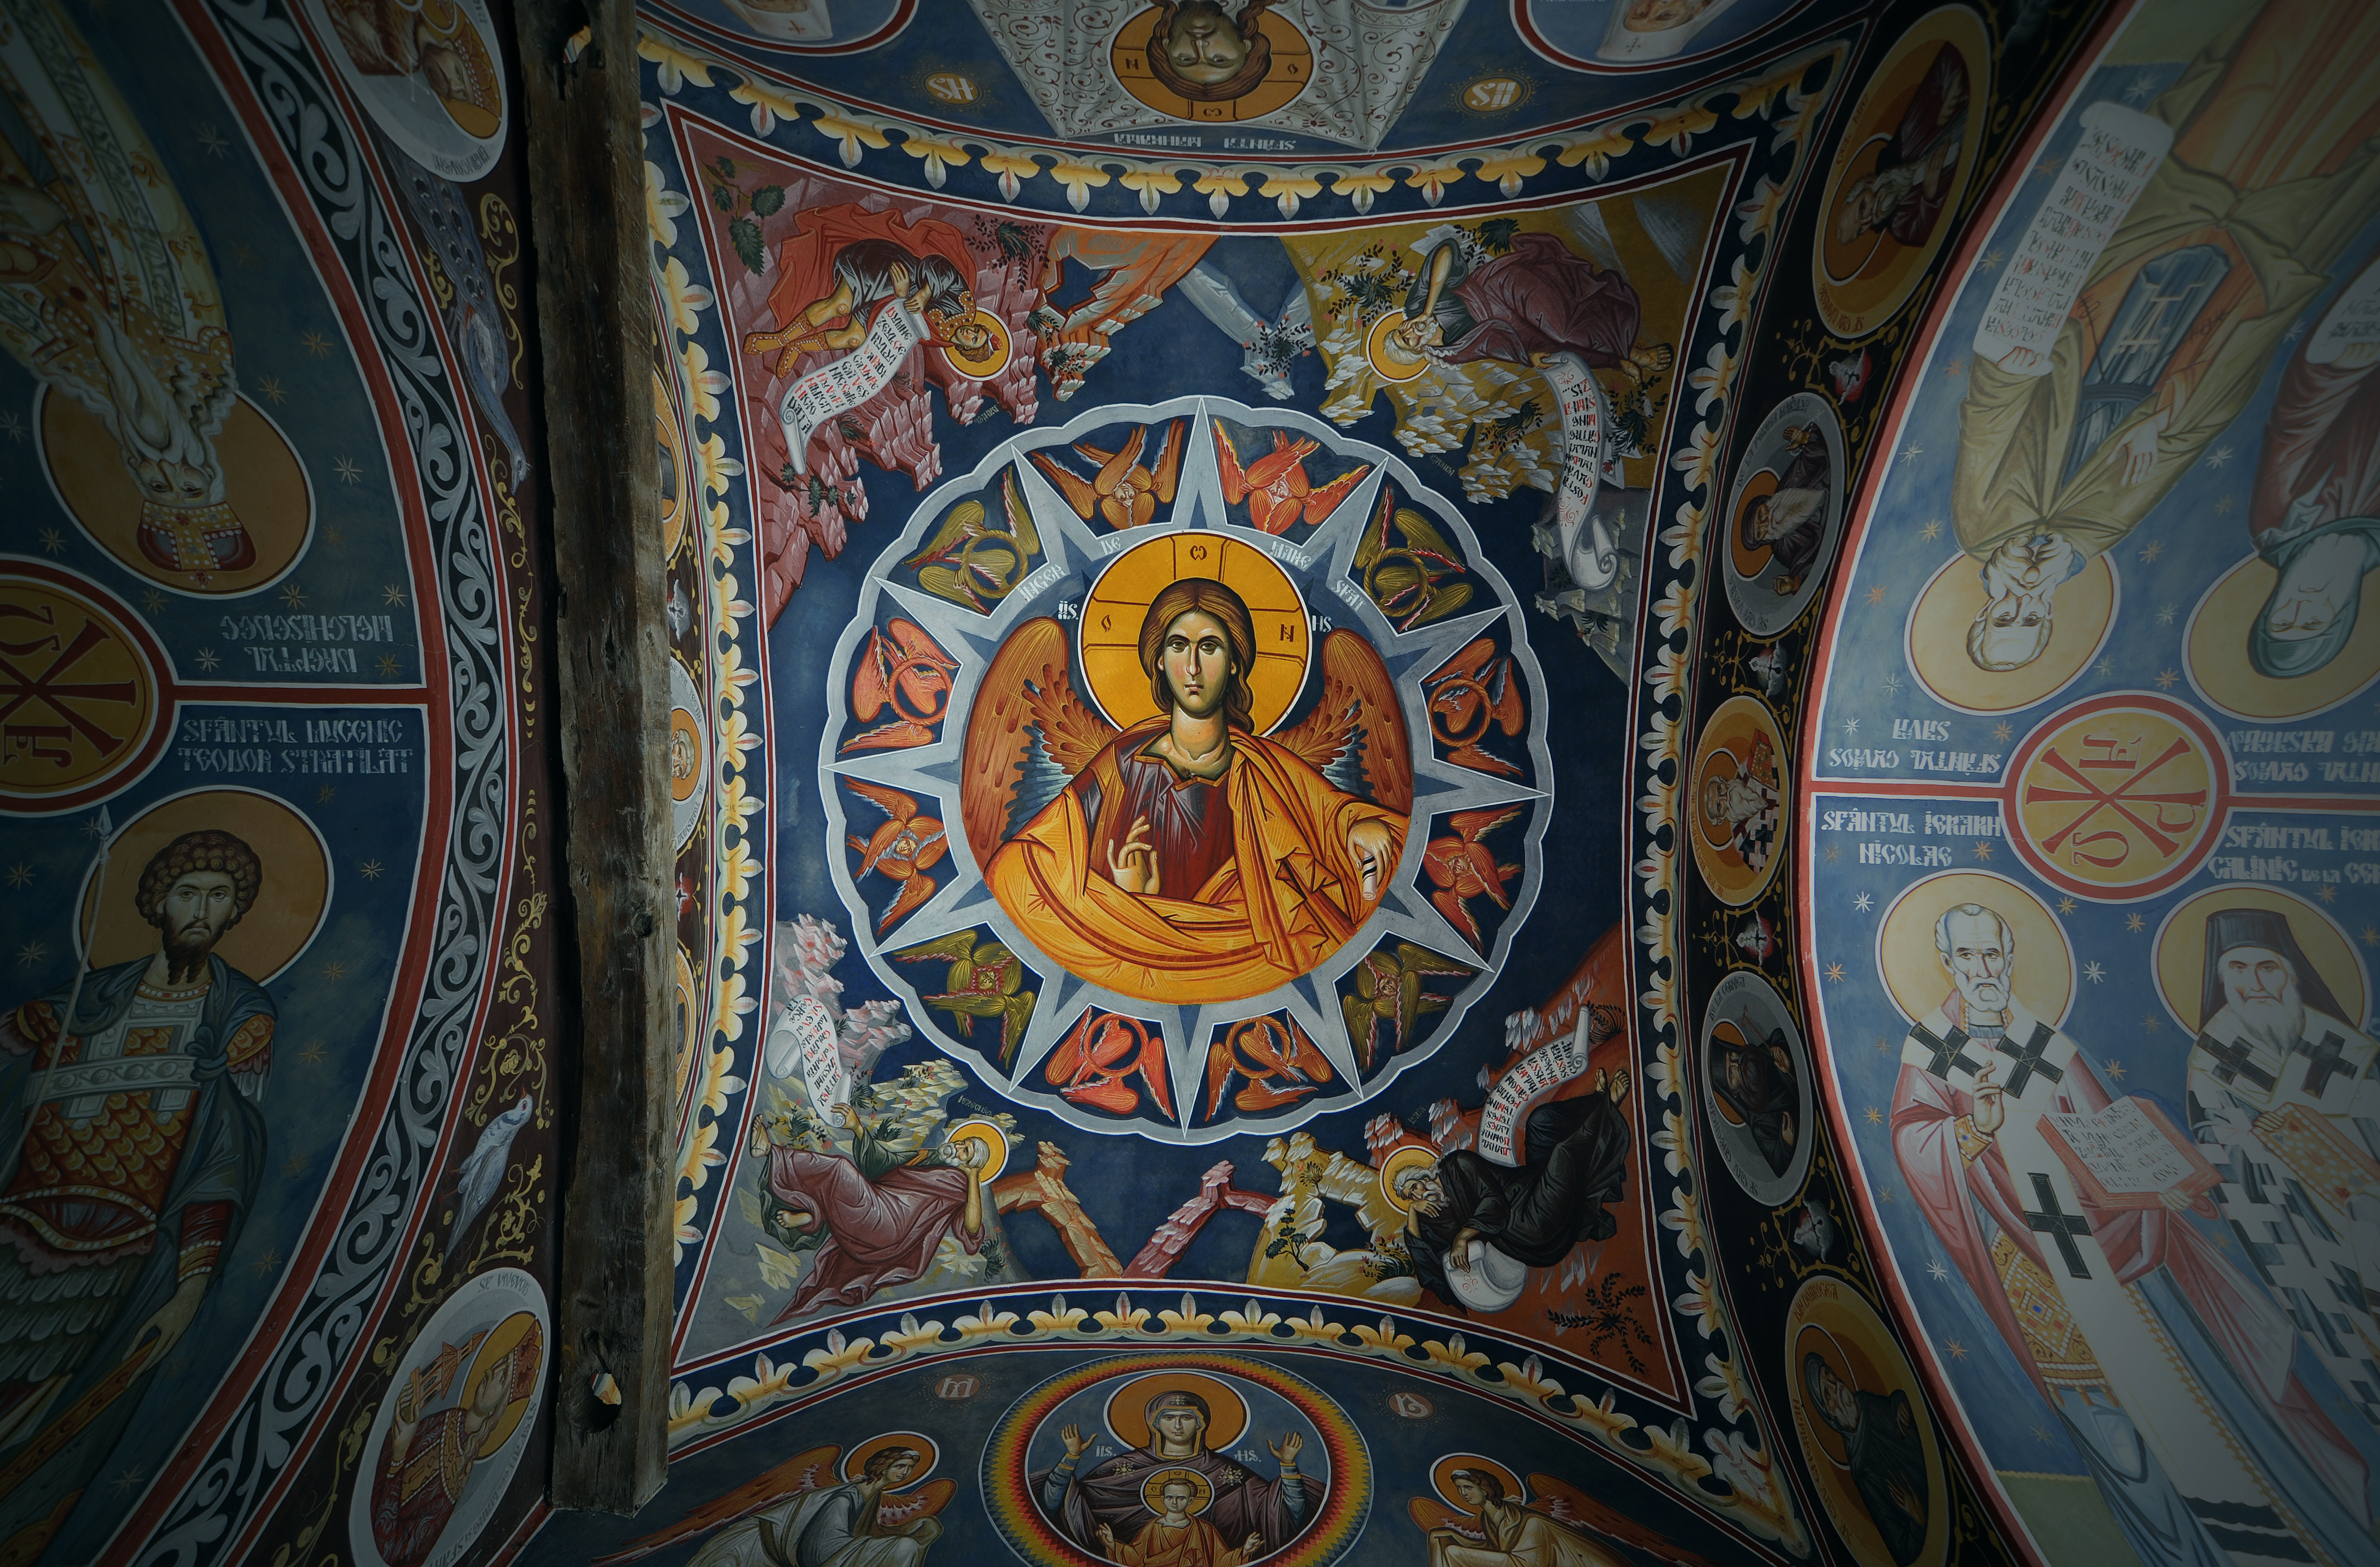
light, architecture, photography, monument, photo, church, photos, art, de, temple, iconography, belltower, monastery, symmetry, mosaic, mural, fotografie, romana, orthodox, vaulting, eastern, basilica, fresco, dome, carving, murals, icon, romania, icons, bucharest, bor, biserica, arhitectura, wallachia, orthodoxy, lumina, iconografie, cupola, pendentives, pendentive, pandantiv, pandantivi, romanian, icoana, icoane, ortodoxa, patrimoniu, fresca, frescoes, manastirea, manastire, cladire, bucuresti, valahia, tararomaneasca, christpantocrator, pantokrator, belfry, eik n, radu, voda, raduvoda, m n stirearaduvod, lmibiiaa19498, clopotnita, ancient history